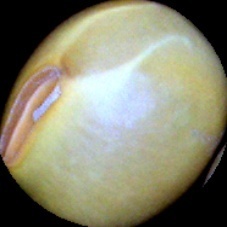
Label: Immature